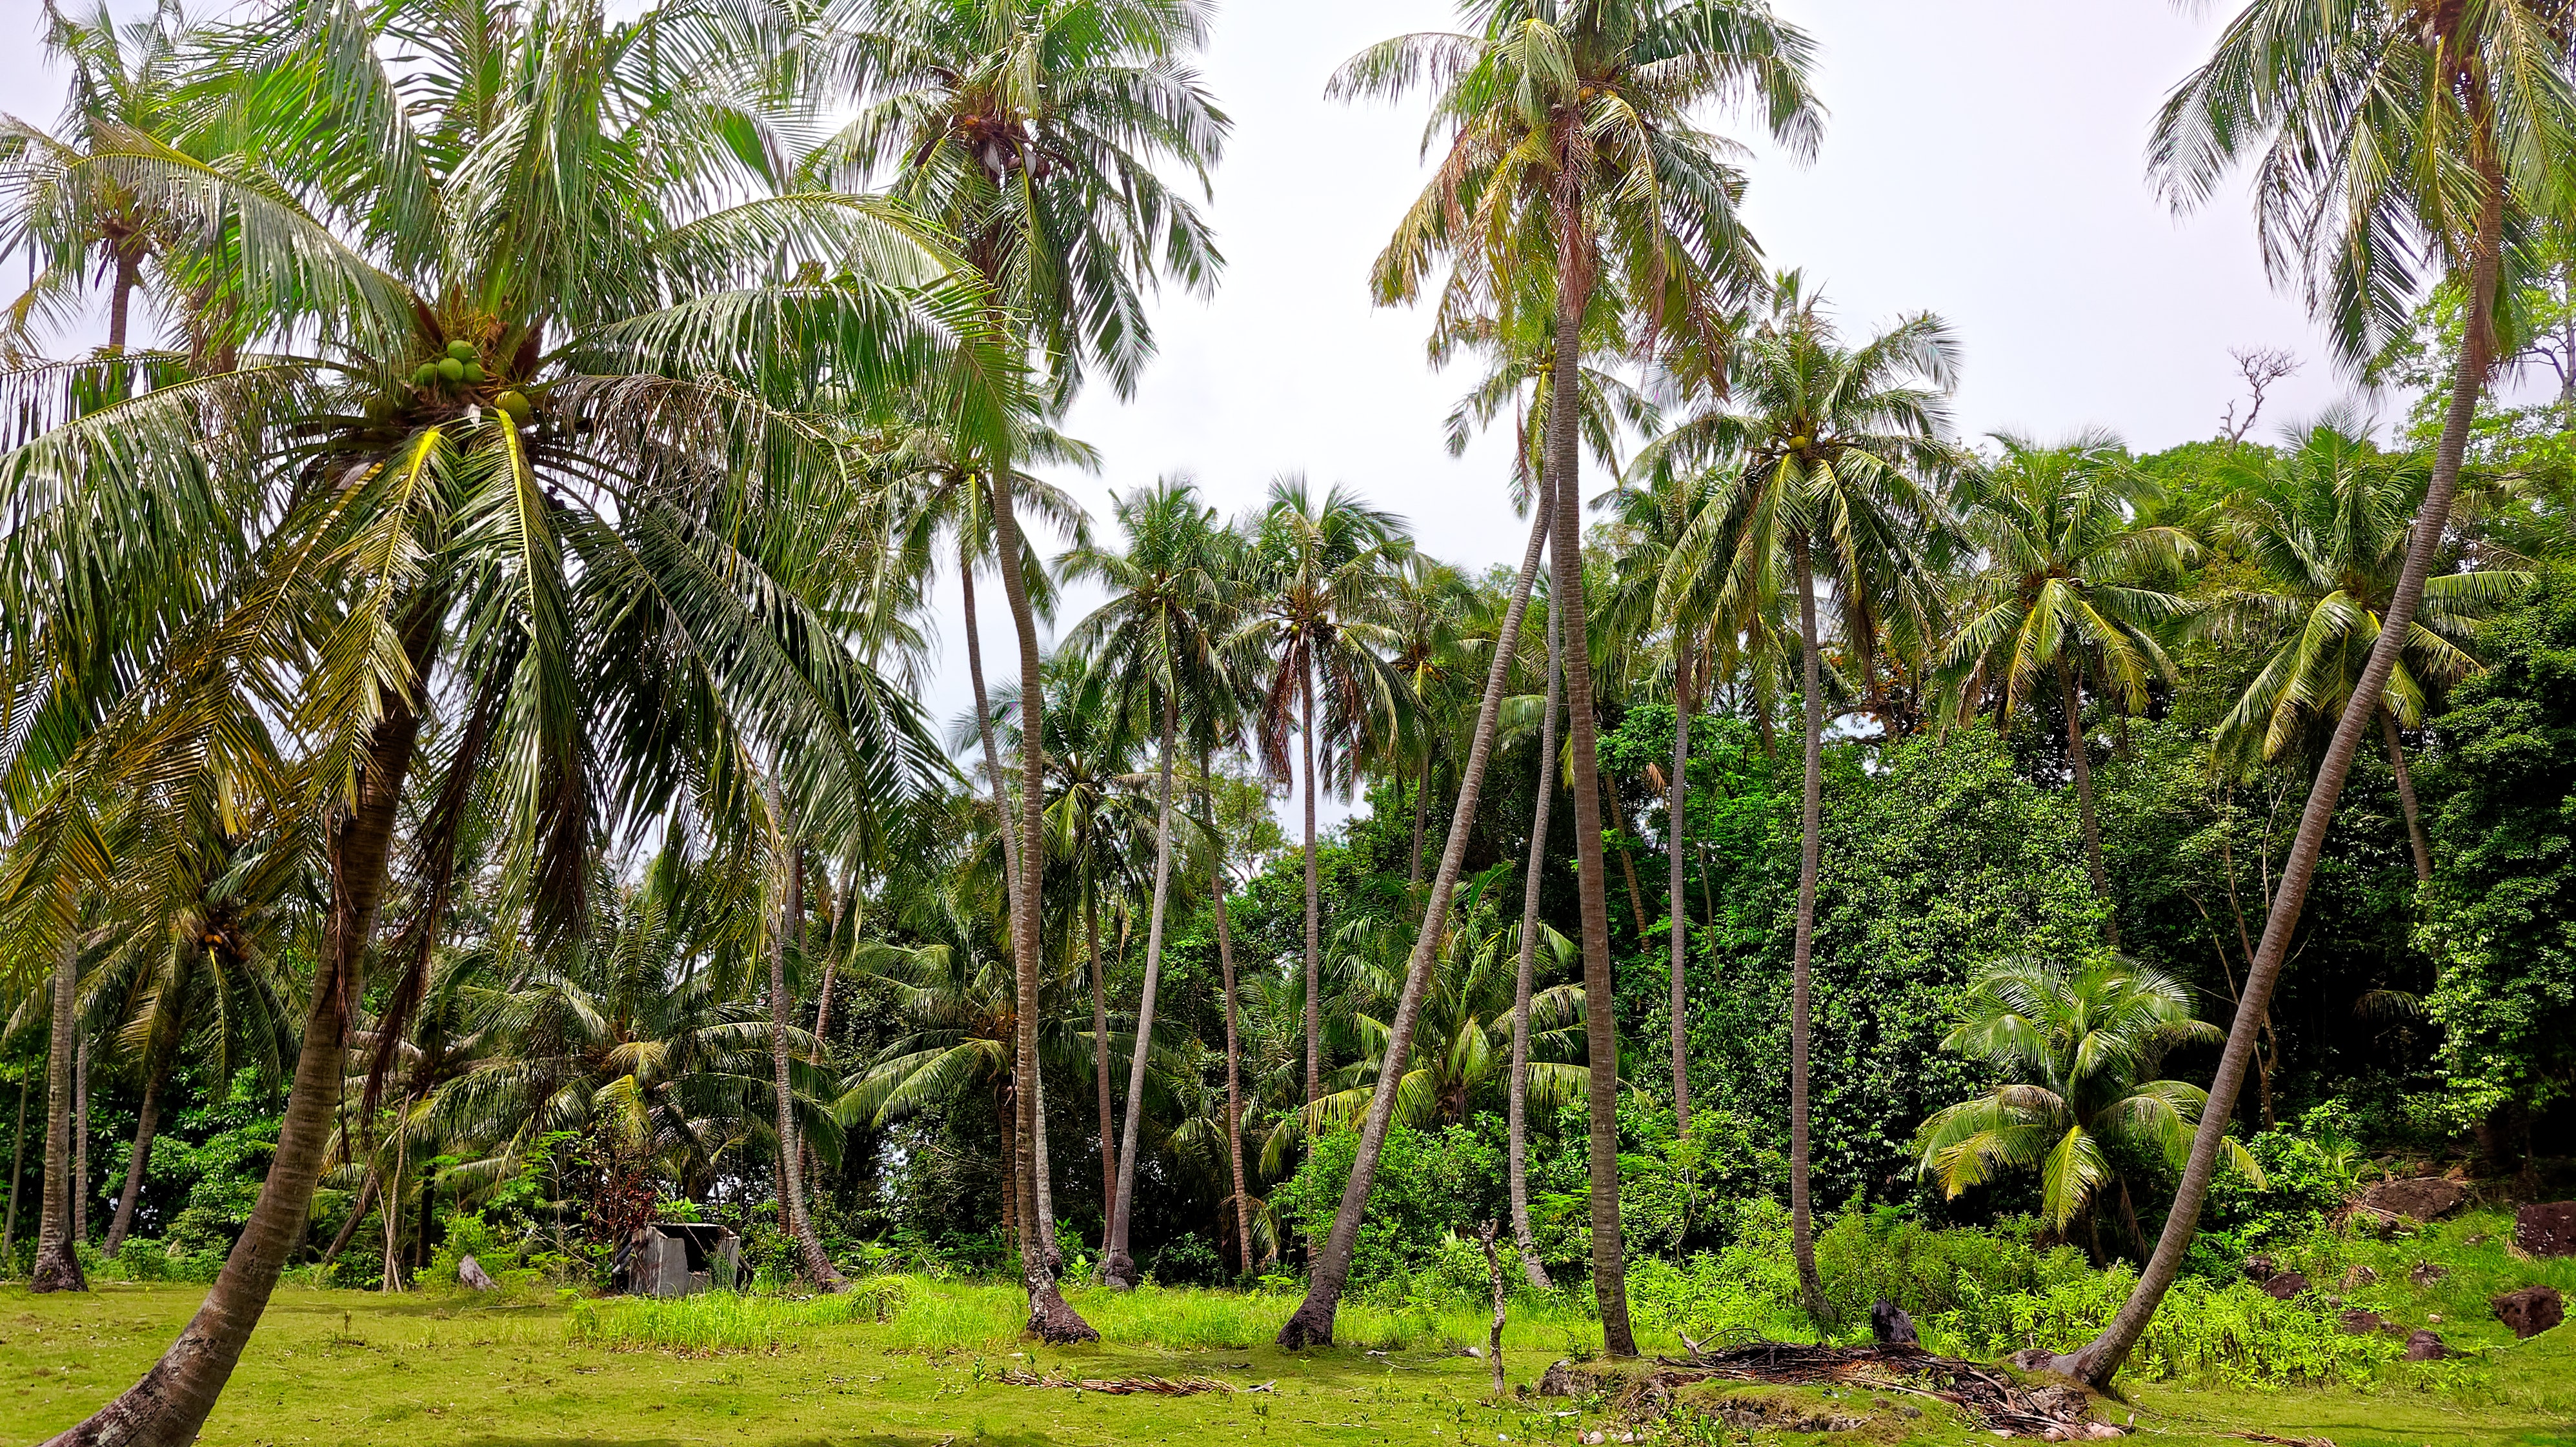
vegetation, tree, ecosystem, nature reserve, plant, arecales, forest, jungle, palm tree, rainforest, tropics, biome, plantation, tropical and subtropical coniferous forests, plant community, old growth forest, attalea speciosa, botanical garden, shrubland, agriculture, elaeis, grass